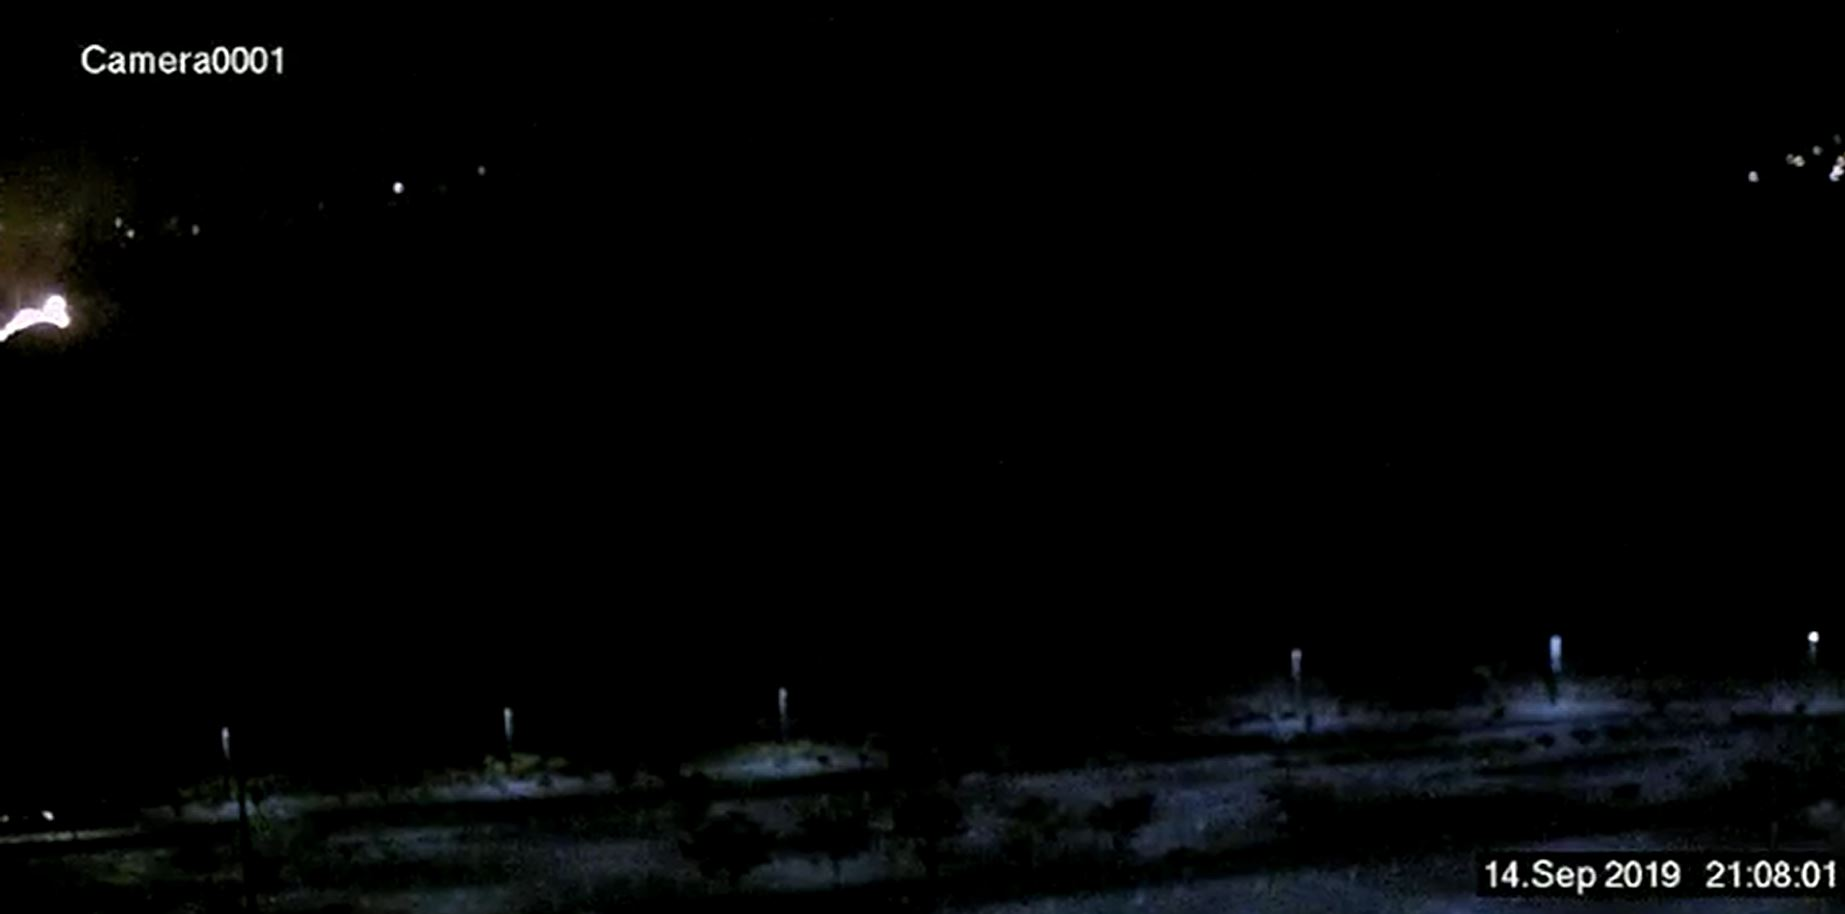
Fire: yes
Smoke: yes